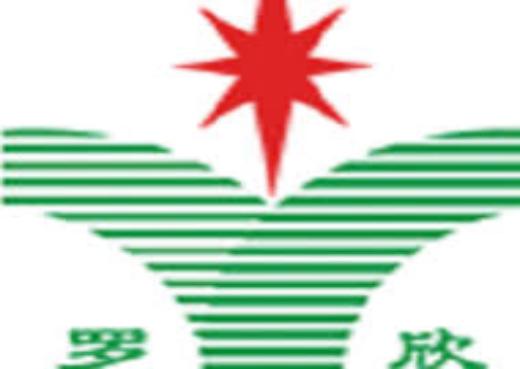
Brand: luoxin
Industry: Medical